Marianne Kürzinger

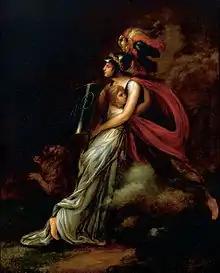
"Gallia Protects Bavaria", 1805. An allegory symbolising the alliance between Napoleonic France and Bavaria.

Marianne Kürzinger (1766 or 1767, Munich – 1809) was a German history and genre painter. In later life, she specialized in painting allegorical representations of Bavarian events of the times.